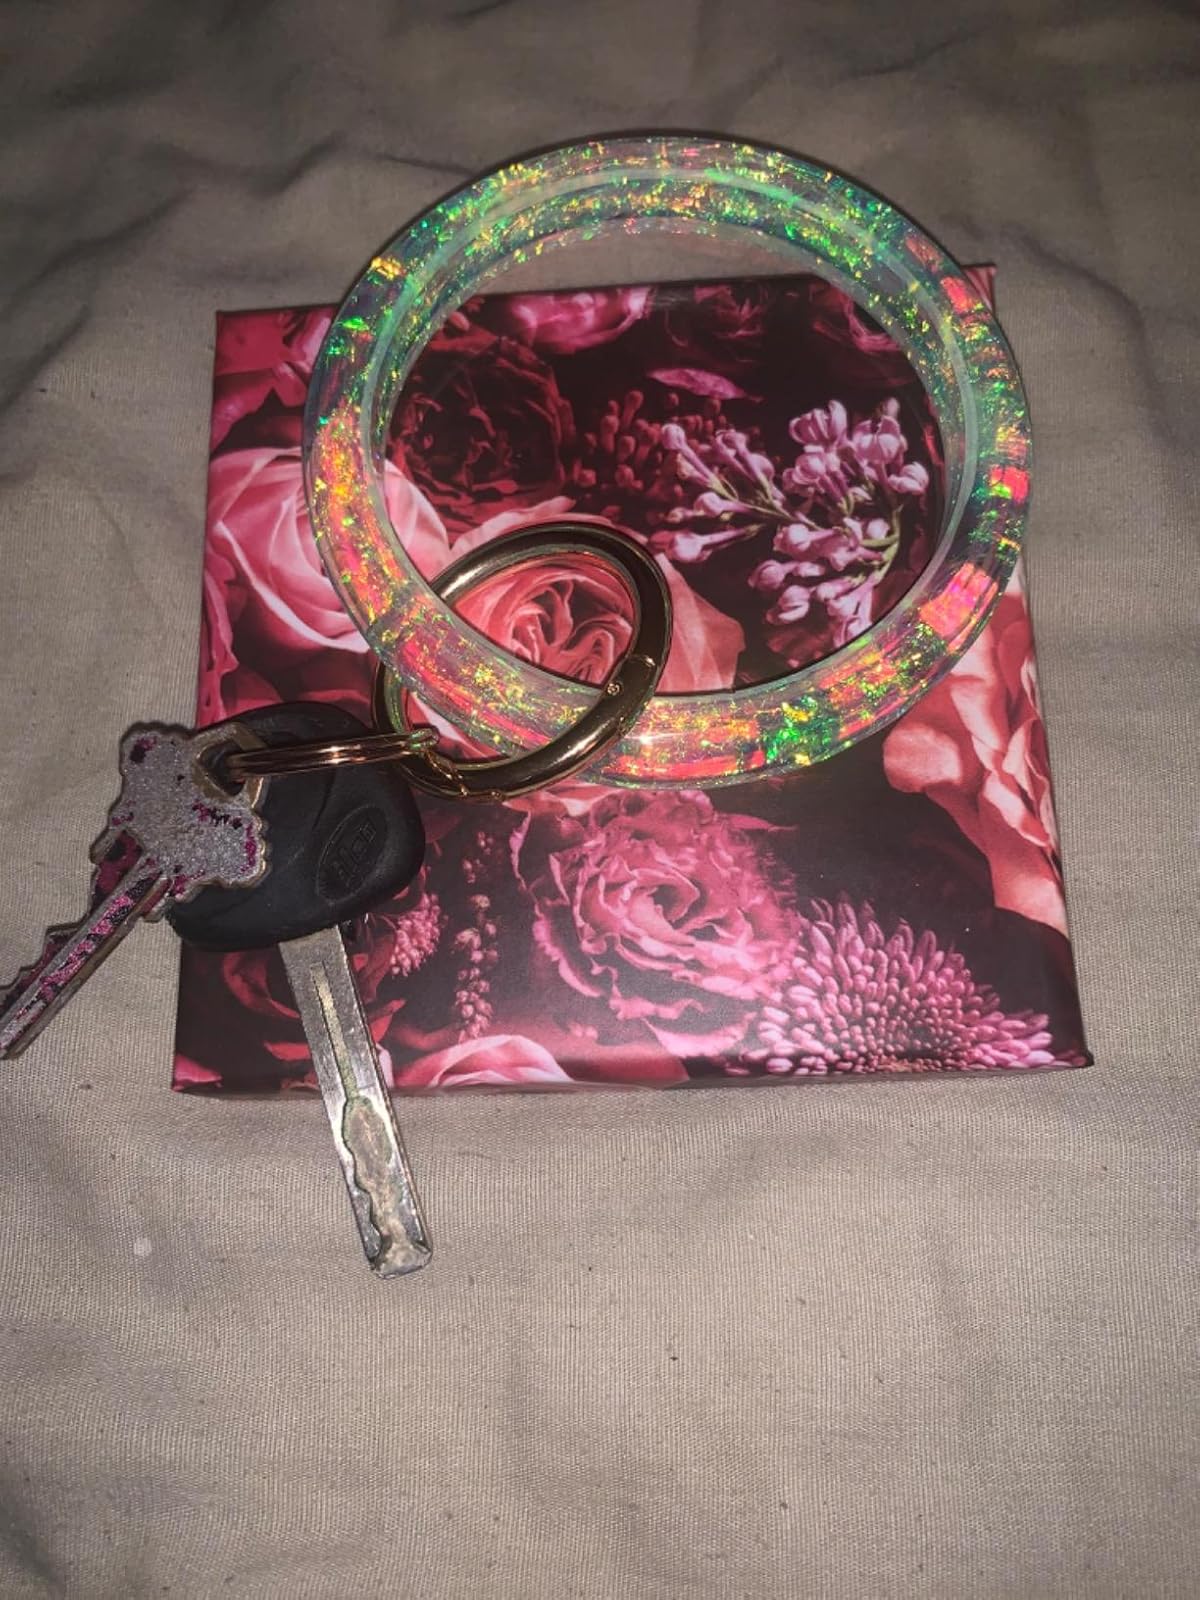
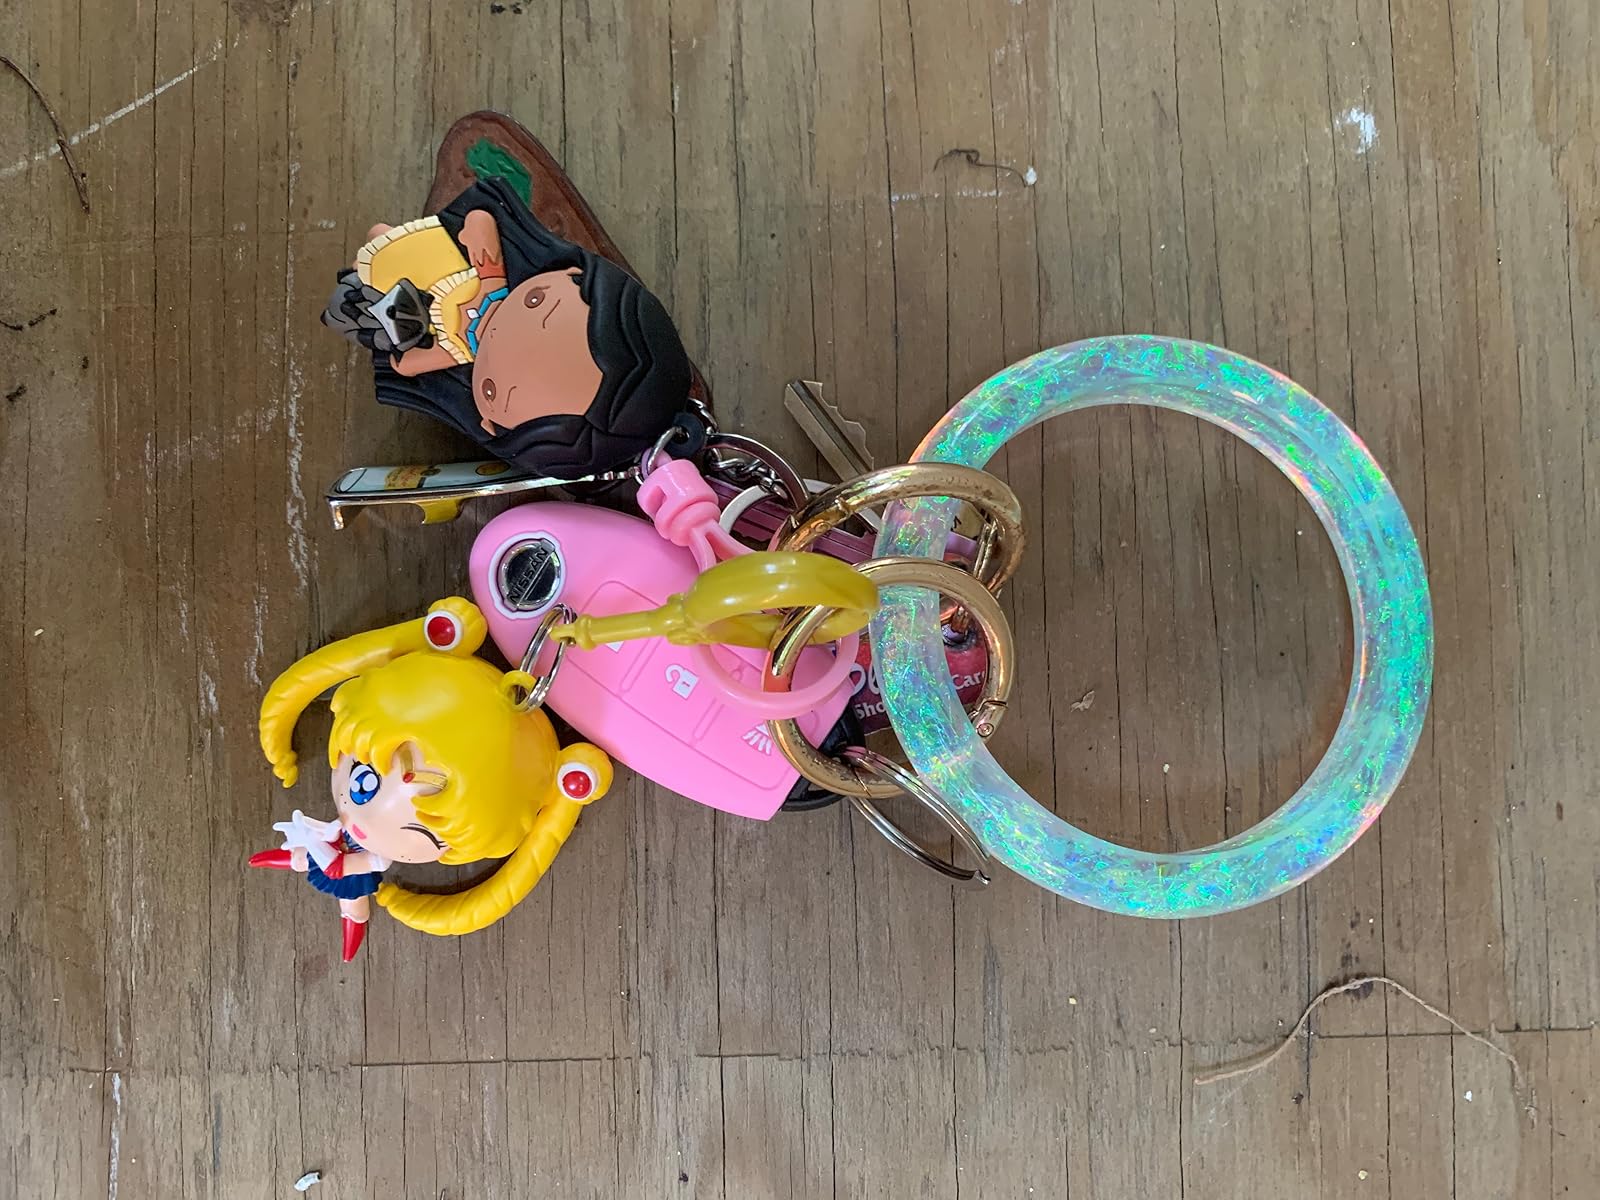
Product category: accessories_keychain
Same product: yes